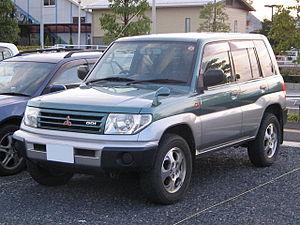
Le Mitsubishi Pajero Pinin est un petit SUV produit par la marque Mitsubishi Motors de 1998 à 2007 au Japon, puis de 2000 à 2007 en Europe. Il s'appelle Pajero iO, Montero iO, Shogun Pinin et Pajero TR4 selon les autres marchés.